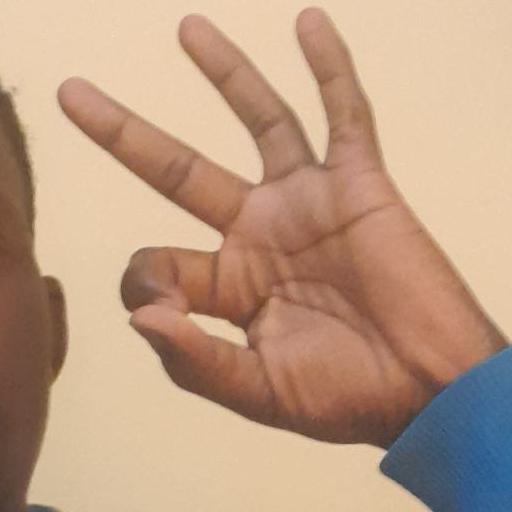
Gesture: ok